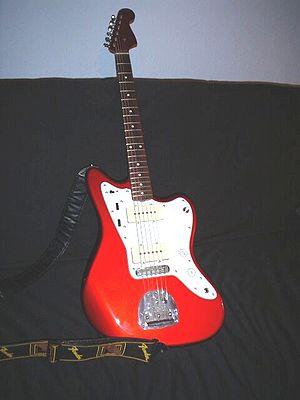
La Fender Jazzmaster est un modèle de guitare électrique créé par la marque Fender en 1958.